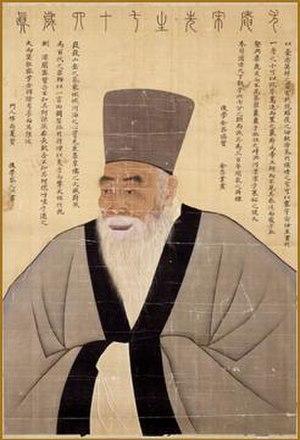
Song Si-yeol était l'un des principaux érudits confucéens coréens de la dynastie Joseon et appartenait à la faction des occidentaux de la vieille école. Il est né le 11ᵉ jour du 12ᵉ mois lunaire de 1607 à Okcheon dans la province du Chungcheong du Nord. Il est mort à l'âge de 82 ans le 24ᵉ jour du 7ᵉ mois lunaire de 1689 à Jeongeup dans la province du Jeolla du Nord. Resté plus de 50 ans au service du gouvernement, c'est la personne dont le nom apparait le plus souvent dans les annales de la dynastie Joseon. Il fut forcé à prendre du poison pour avoir écrit une lettre incendiaire à l'intention du roi.